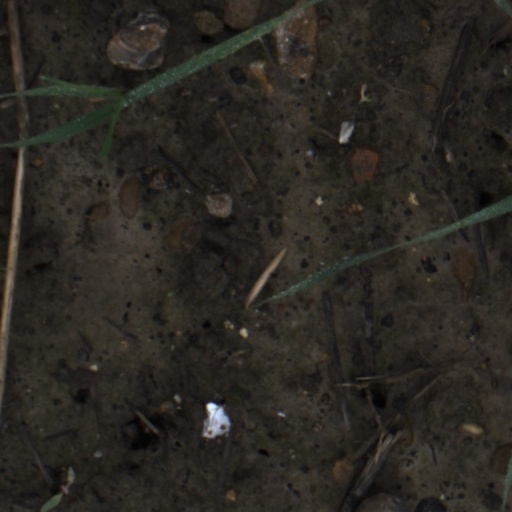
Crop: wheat